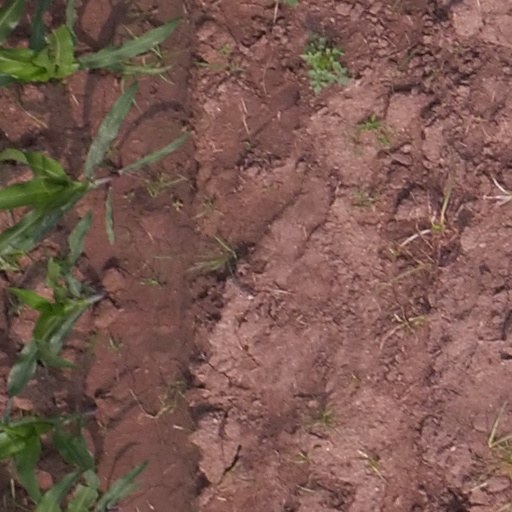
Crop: maize; corn